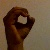
The image shows a hand gesture representing the letter 'O' in Indian Sign Language.